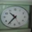
Label: clock